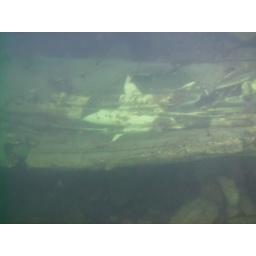
Underwater wreck of C-47 Dakota / Skytrain in Kerry mountain lake